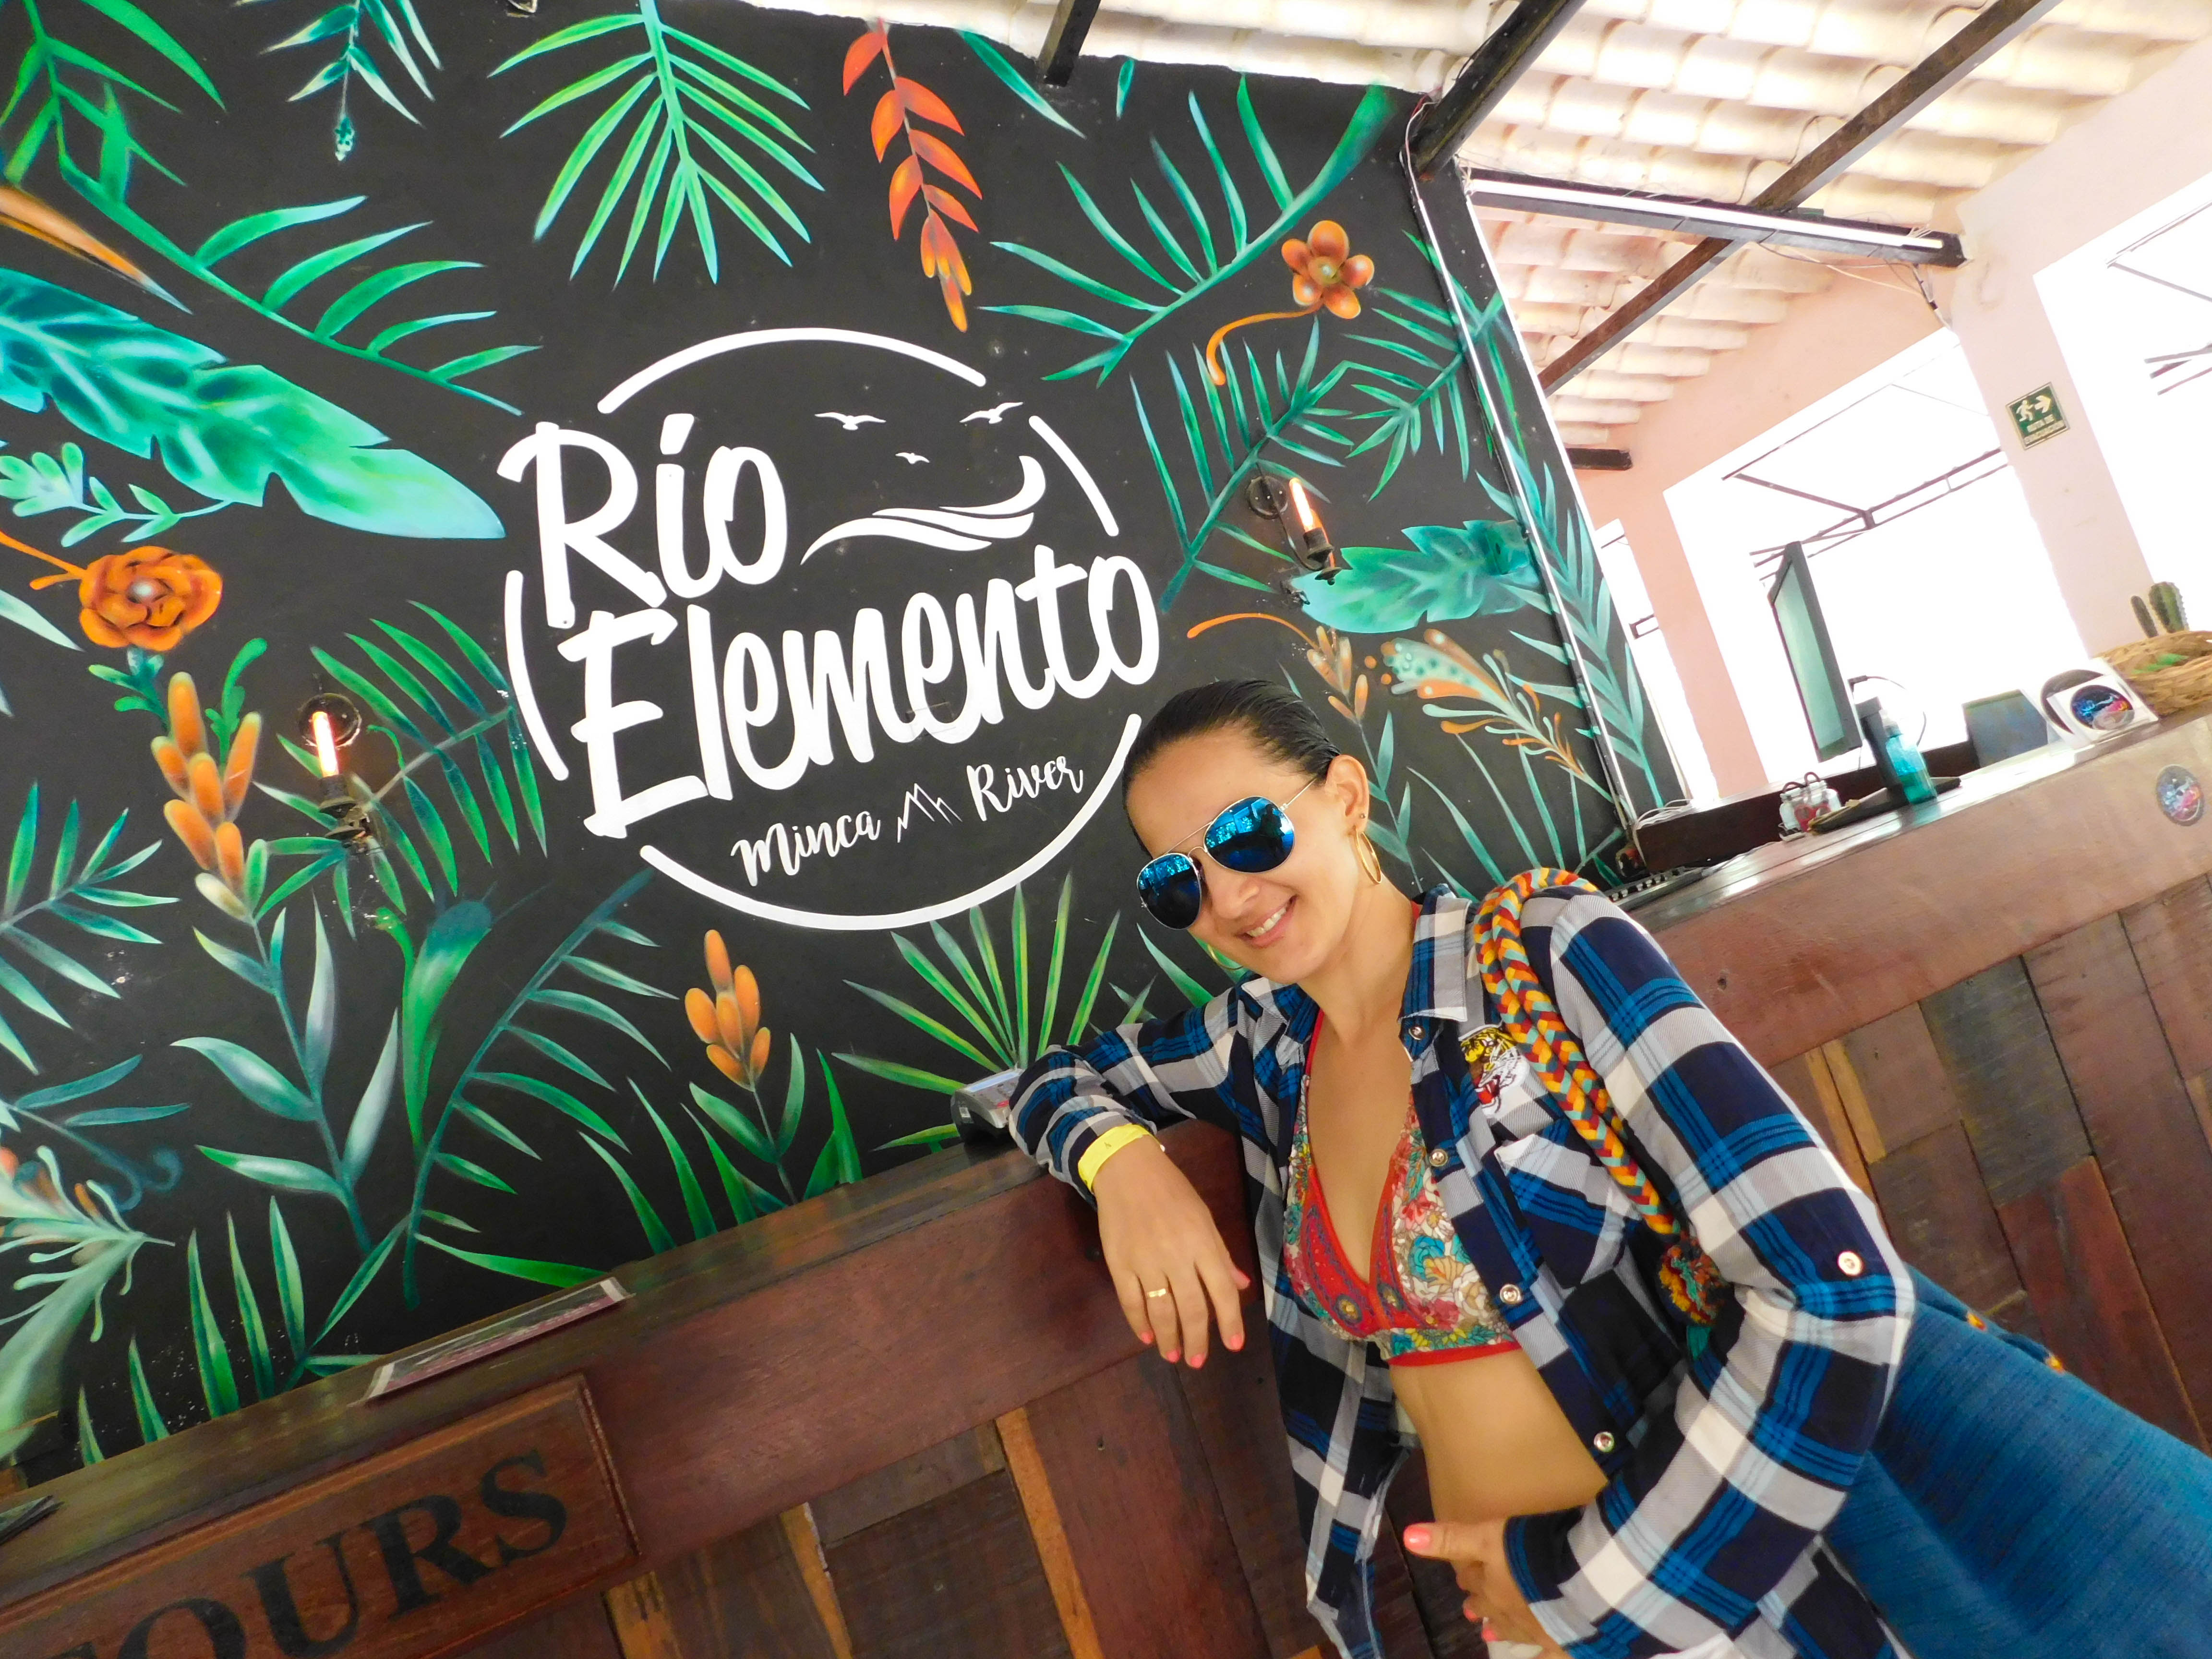
natural, green, design, cool, photography, plant, pattern, style, t shirt